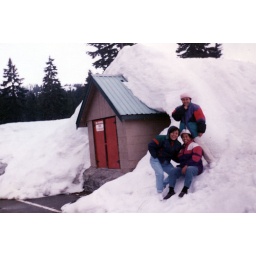
Whoaaaaa............... a mountain of snow over the roof